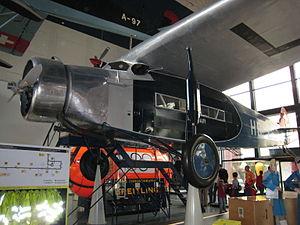
Swissair était la compagnie aérienne nationale suisse. Elle a été fondée en 1931 par Balz Zimmermann et par le pionnier de l’aviation Walter Mittelholzer. SAirGroup fait faillite le 2 octobre 2001 et cesse son activité en mars 2002. La compagnie arborait la croix suisse comme marque distinctive.